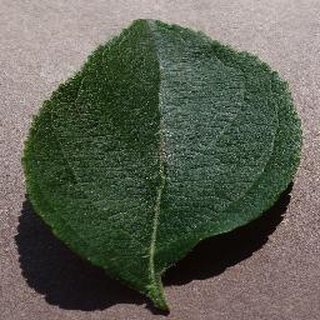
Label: healthy_apple